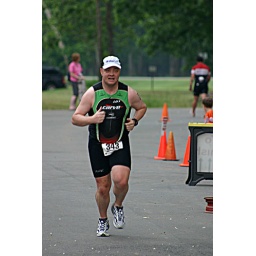
June 1st LR Sprint TRI with the swim in the ski lake and the bike and run on the NLR River trail